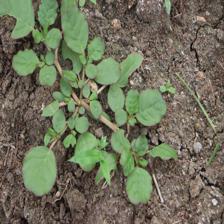
Label: BroadLeafWeed